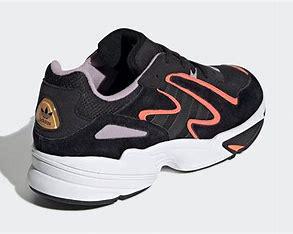
Brand: Adidas
Model: Yung 96 Chasm